Verlorenvlei Heritage Settlement

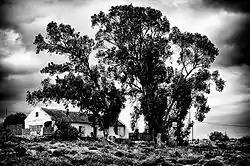
House at Verlorenvlei Heritage Dettlement, Elands Bay

The farm was a loan place since 1723 and was leased to a various farmers until the land was granted to Michiel Johannes de Beer in 1837 who later sold it to Theunis Erasmus Smits in 1883. In the 20th century various houses on the farm were occupied by Smits, Coetsees, Kotzes, Mosterts and others.